Albert Johnson (criminal)

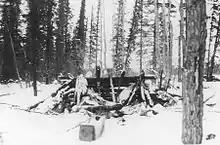
Albert Johnson kept fighting from a hole in the ruins of his cabin on Rat River after RCMP besieged and destroyed it with dynamite.

By this point, the news had filtered out to the rest of the world via radio. After being delayed because of blizzard conditions, the reinforced posse returned on January 14 to find that Johnson had left the cabin, and the posse struck out after him. Eventually, they caught up with him on January 30, surrounding him in a thicket. In the ensuing firefight, Johnson shot Constable Edgar Millen through the heart, killing him. Millen was later to have a tributary of the Rat River, Millen Creek, named for him. A memorial is located in the area. Once again they fell into retreat. The posse continued to grow, enlisting local Inuvialuit and Gwichʼin who were better able to move in the back country. Johnson had clearly decided to leave for the Yukon, but the RCMP blocked the only two passes over the Richardson Mountains. That did not stop Johnson, who climbed a peak and once again disappeared.